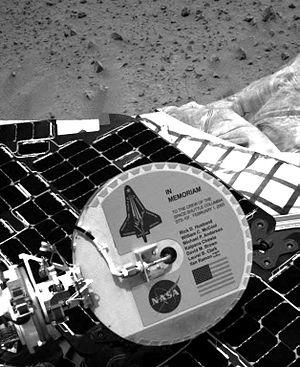
Mémorial au dos de l'antenne haut grain du rover Spirit pour les astronautes décédés lors de la mission STS 107 de la navette spatiale Columbia.
Mars Exploration Rover est une mission double de la NASA lancée en 2003 et composée de deux robots mobiles ayant pour objectif d'étudier la géologie de la planète Mars et en particulier le rôle joué par l'eau dans l'histoire de la planète. Les deux robots ont été lancés au début de l'été 2003 et se sont posés en janvier 2004 sur deux sites martiens susceptibles d'avoir conservé des traces de l'action de l'eau dans leur sol. Chaque rover ou astromobile, piloté par un opérateur depuis la Terre, a alors entamé un périple en utilisant une batterie d'instruments embarqués pour analyser les roches les plus intéressantes :